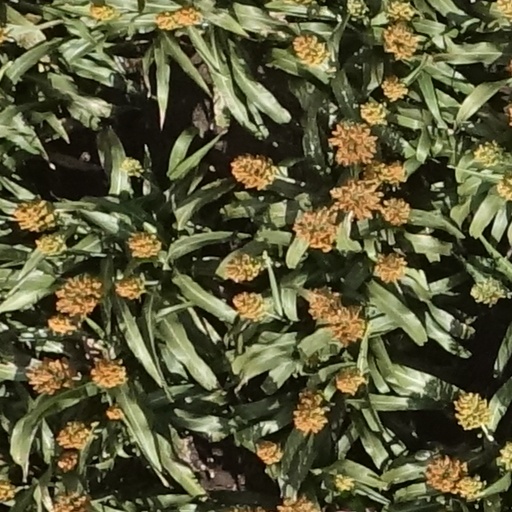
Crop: sorghum